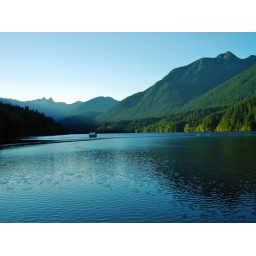
lake in north van